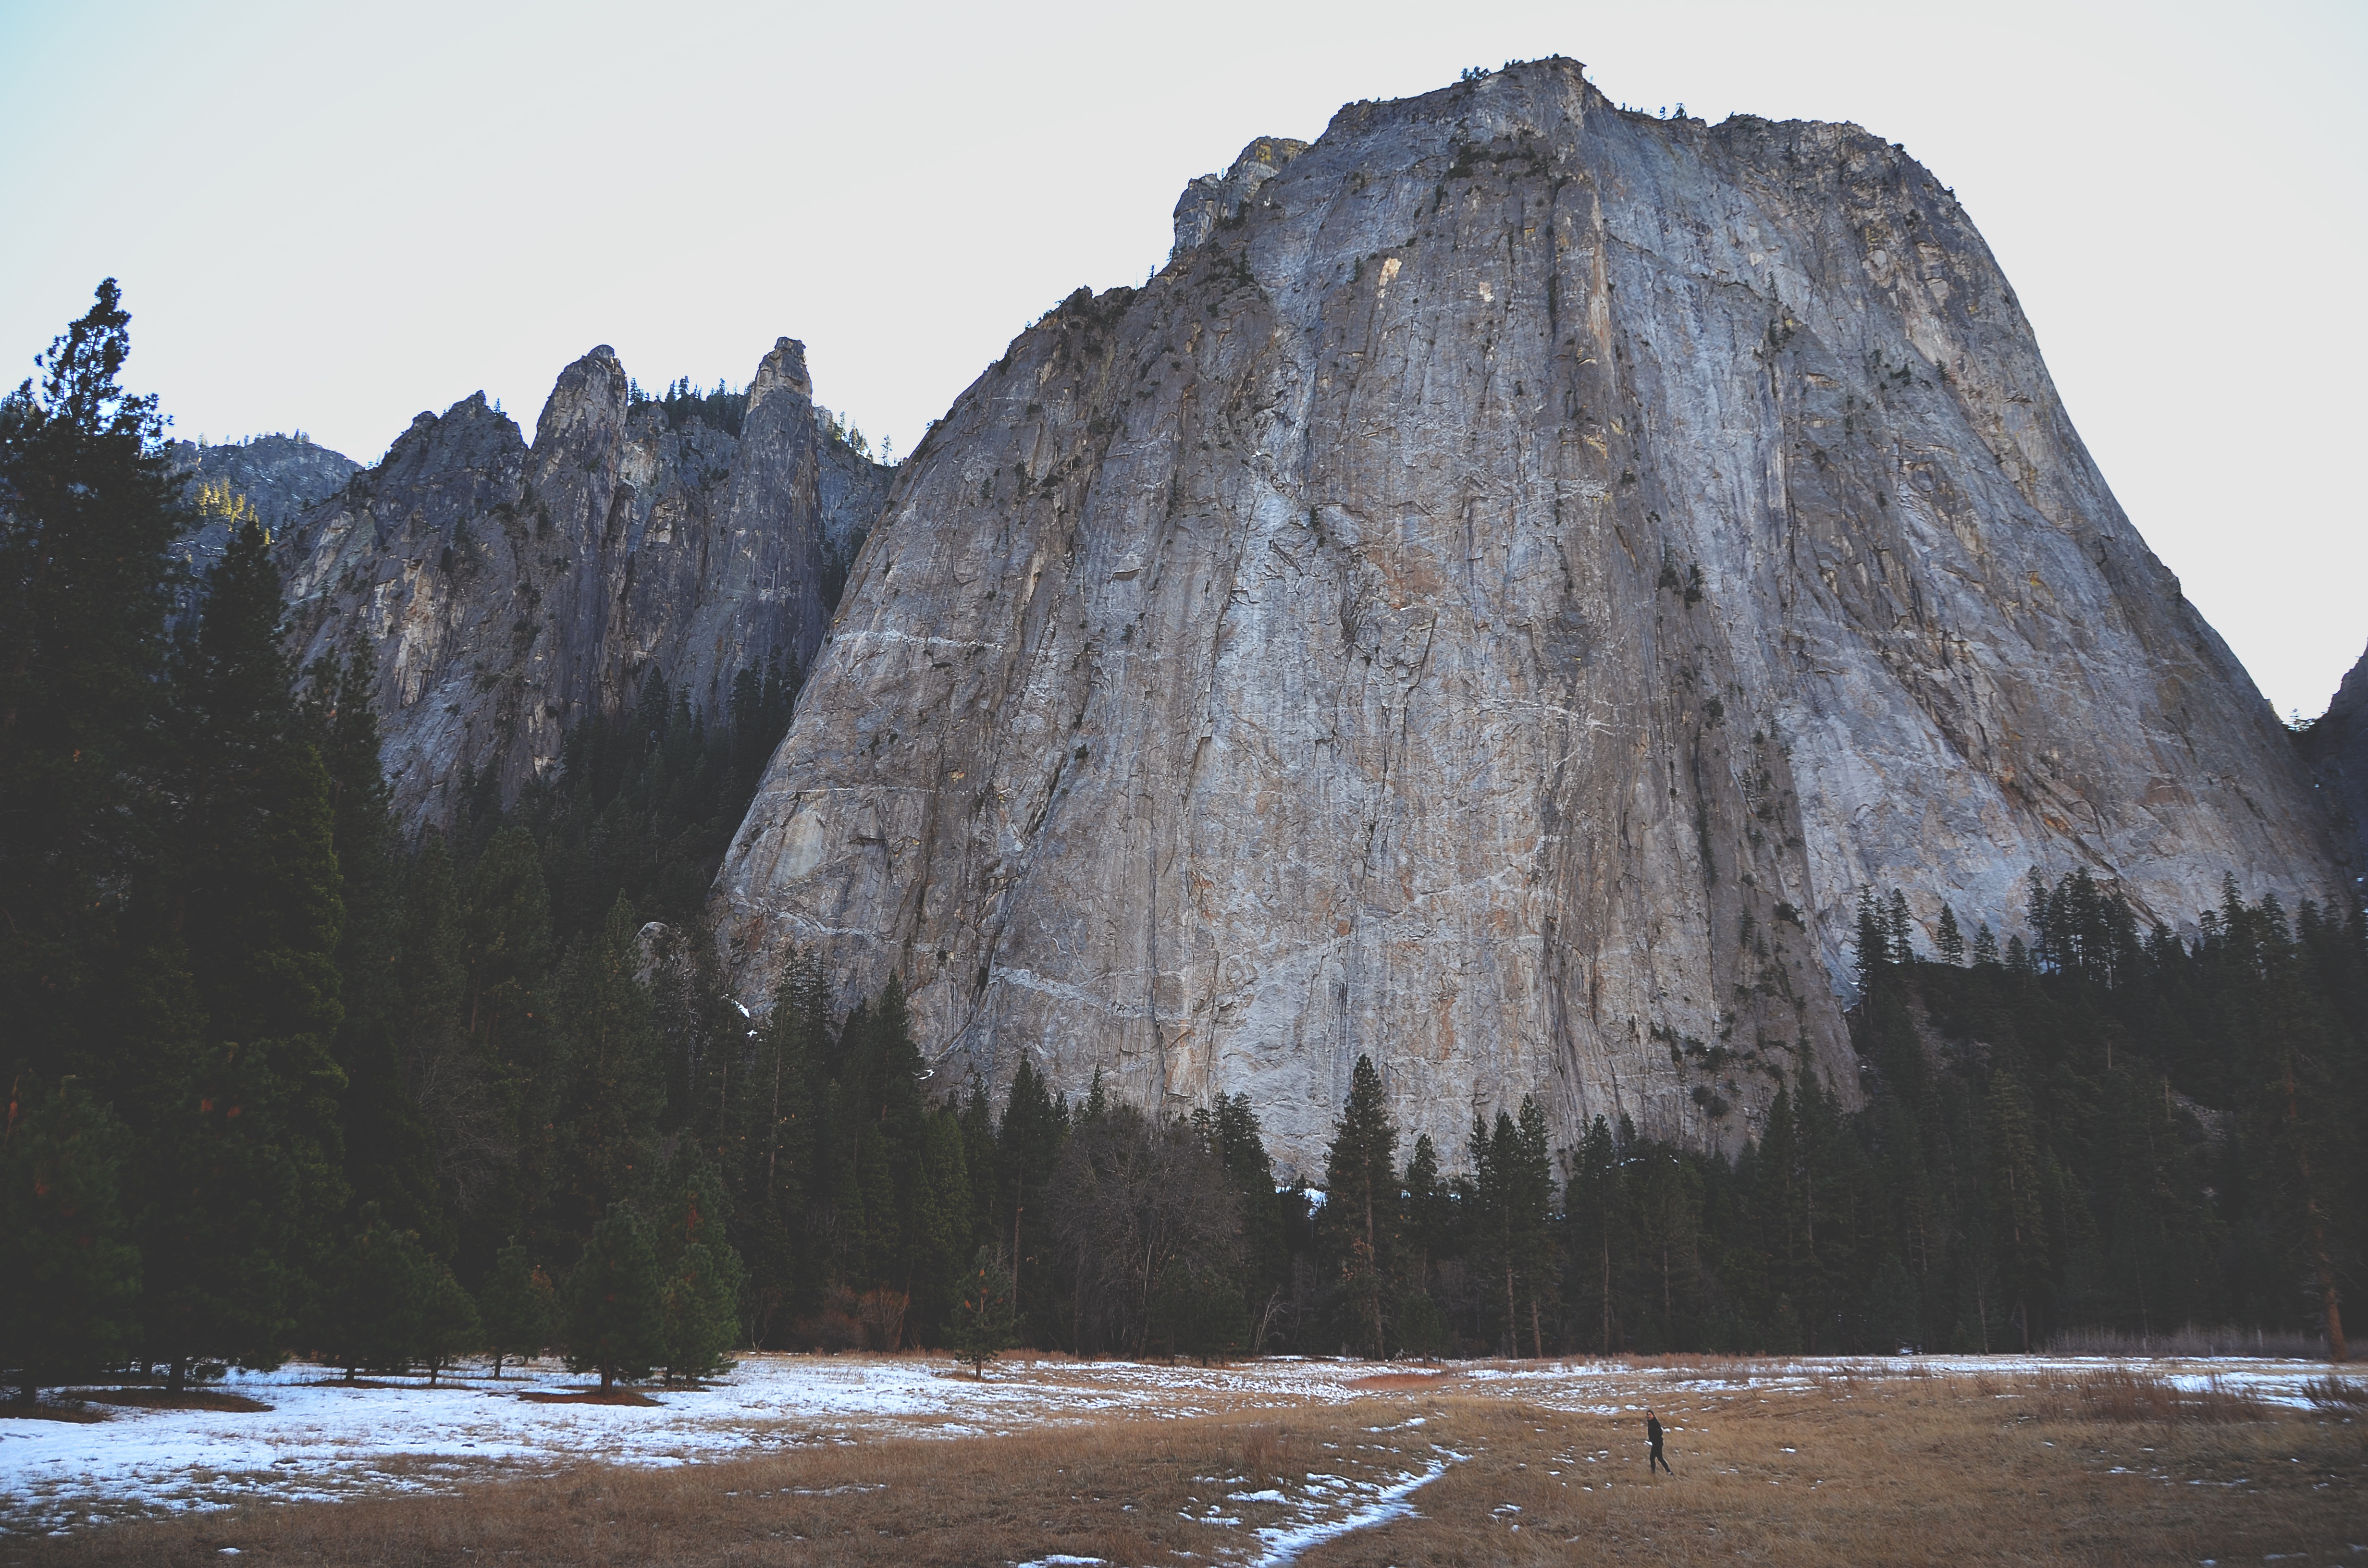
landscape, tree, nature, forest, rock, wilderness, mountain, snow, winter, adventure, wall, mountain range, stone, formation, ice, reflection, high, weather, climbing, steep, extreme, terrain, national park, ridge, yosemite national park, trees, geology, vertical, big, massive, huge, challenge, landform, el capitan, geographical feature, atmospheric phenomenon, mountainous landforms